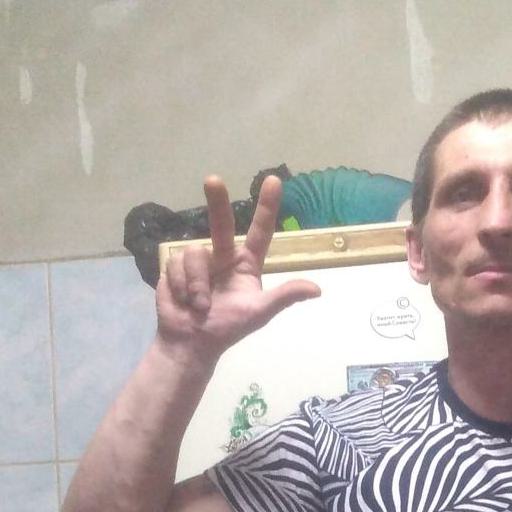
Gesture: three2